MROH9

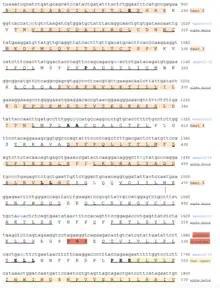
Middle region of an annotated conceptual translation for the MROH9 protein sequence and nucleotide transcript. Annotations show HEAT regions, alpha helices, exon boundaries, well-conserved amino acids (in bold), and eukaryotic linear motifs (ELMs).

The dominant isoform protein that the MROH9 encodes is isoform 1, with a length of 861 amino acids. Table 1 displays some of the other common protein isoforms of the MROH9.